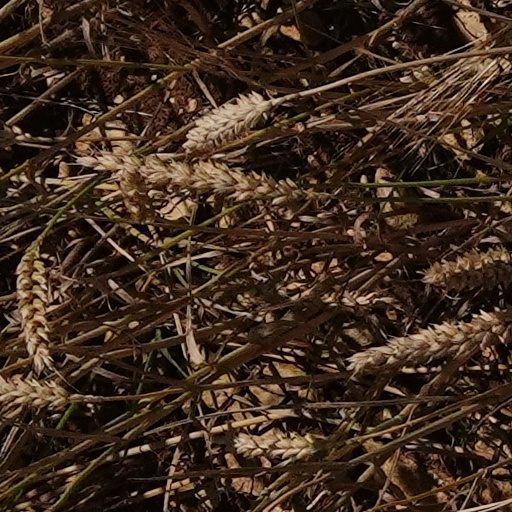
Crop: wheat